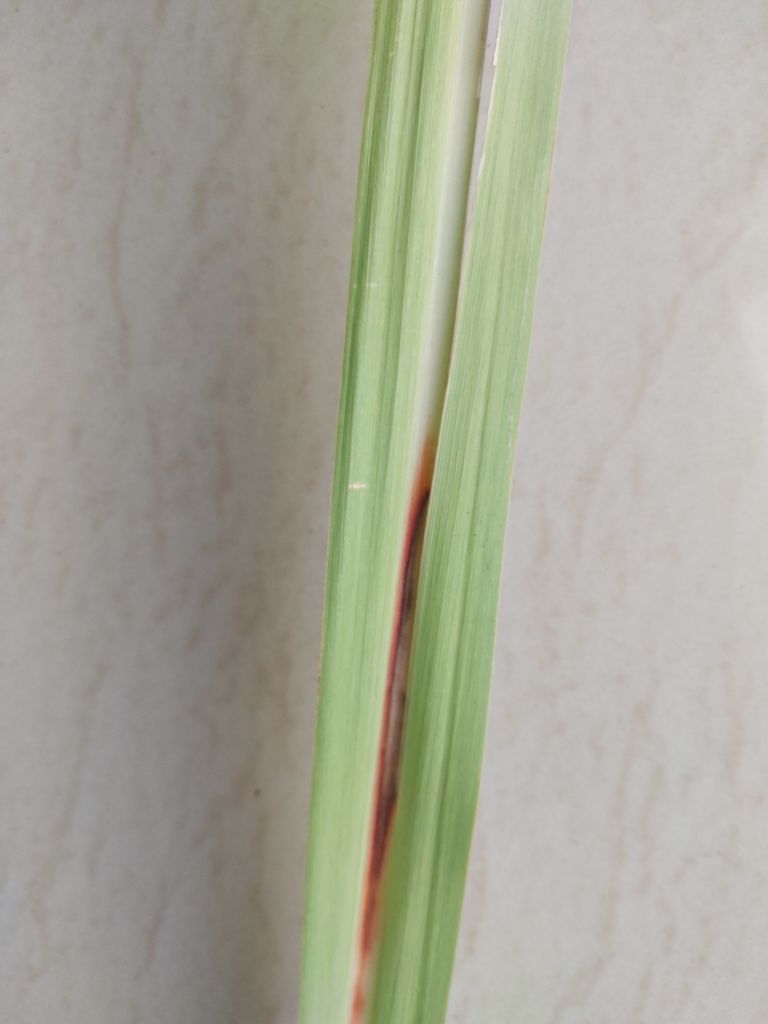
Label: Brown Spot